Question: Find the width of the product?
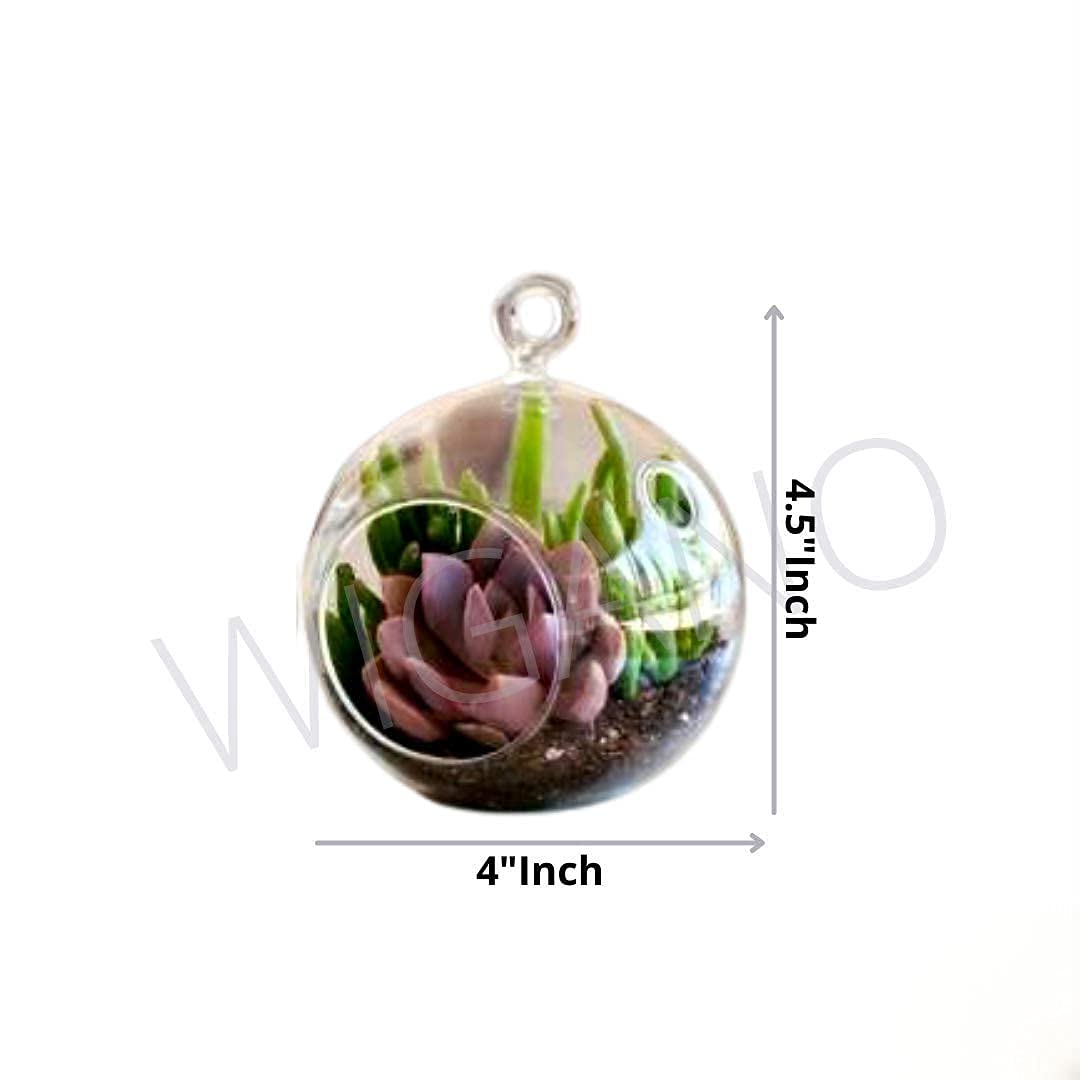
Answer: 4.0 inch